Astrophysical plasma

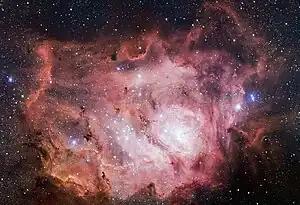
Lagoon Nebula is a large, low-density cloud of partially ionized gas.

Astrophysical plasma is plasma outside of the Solar System. It is studied as part of astrophysics and is commonly observed in space. The accepted view of scientists is that much of the baryonic matter in the universe exists in this state.